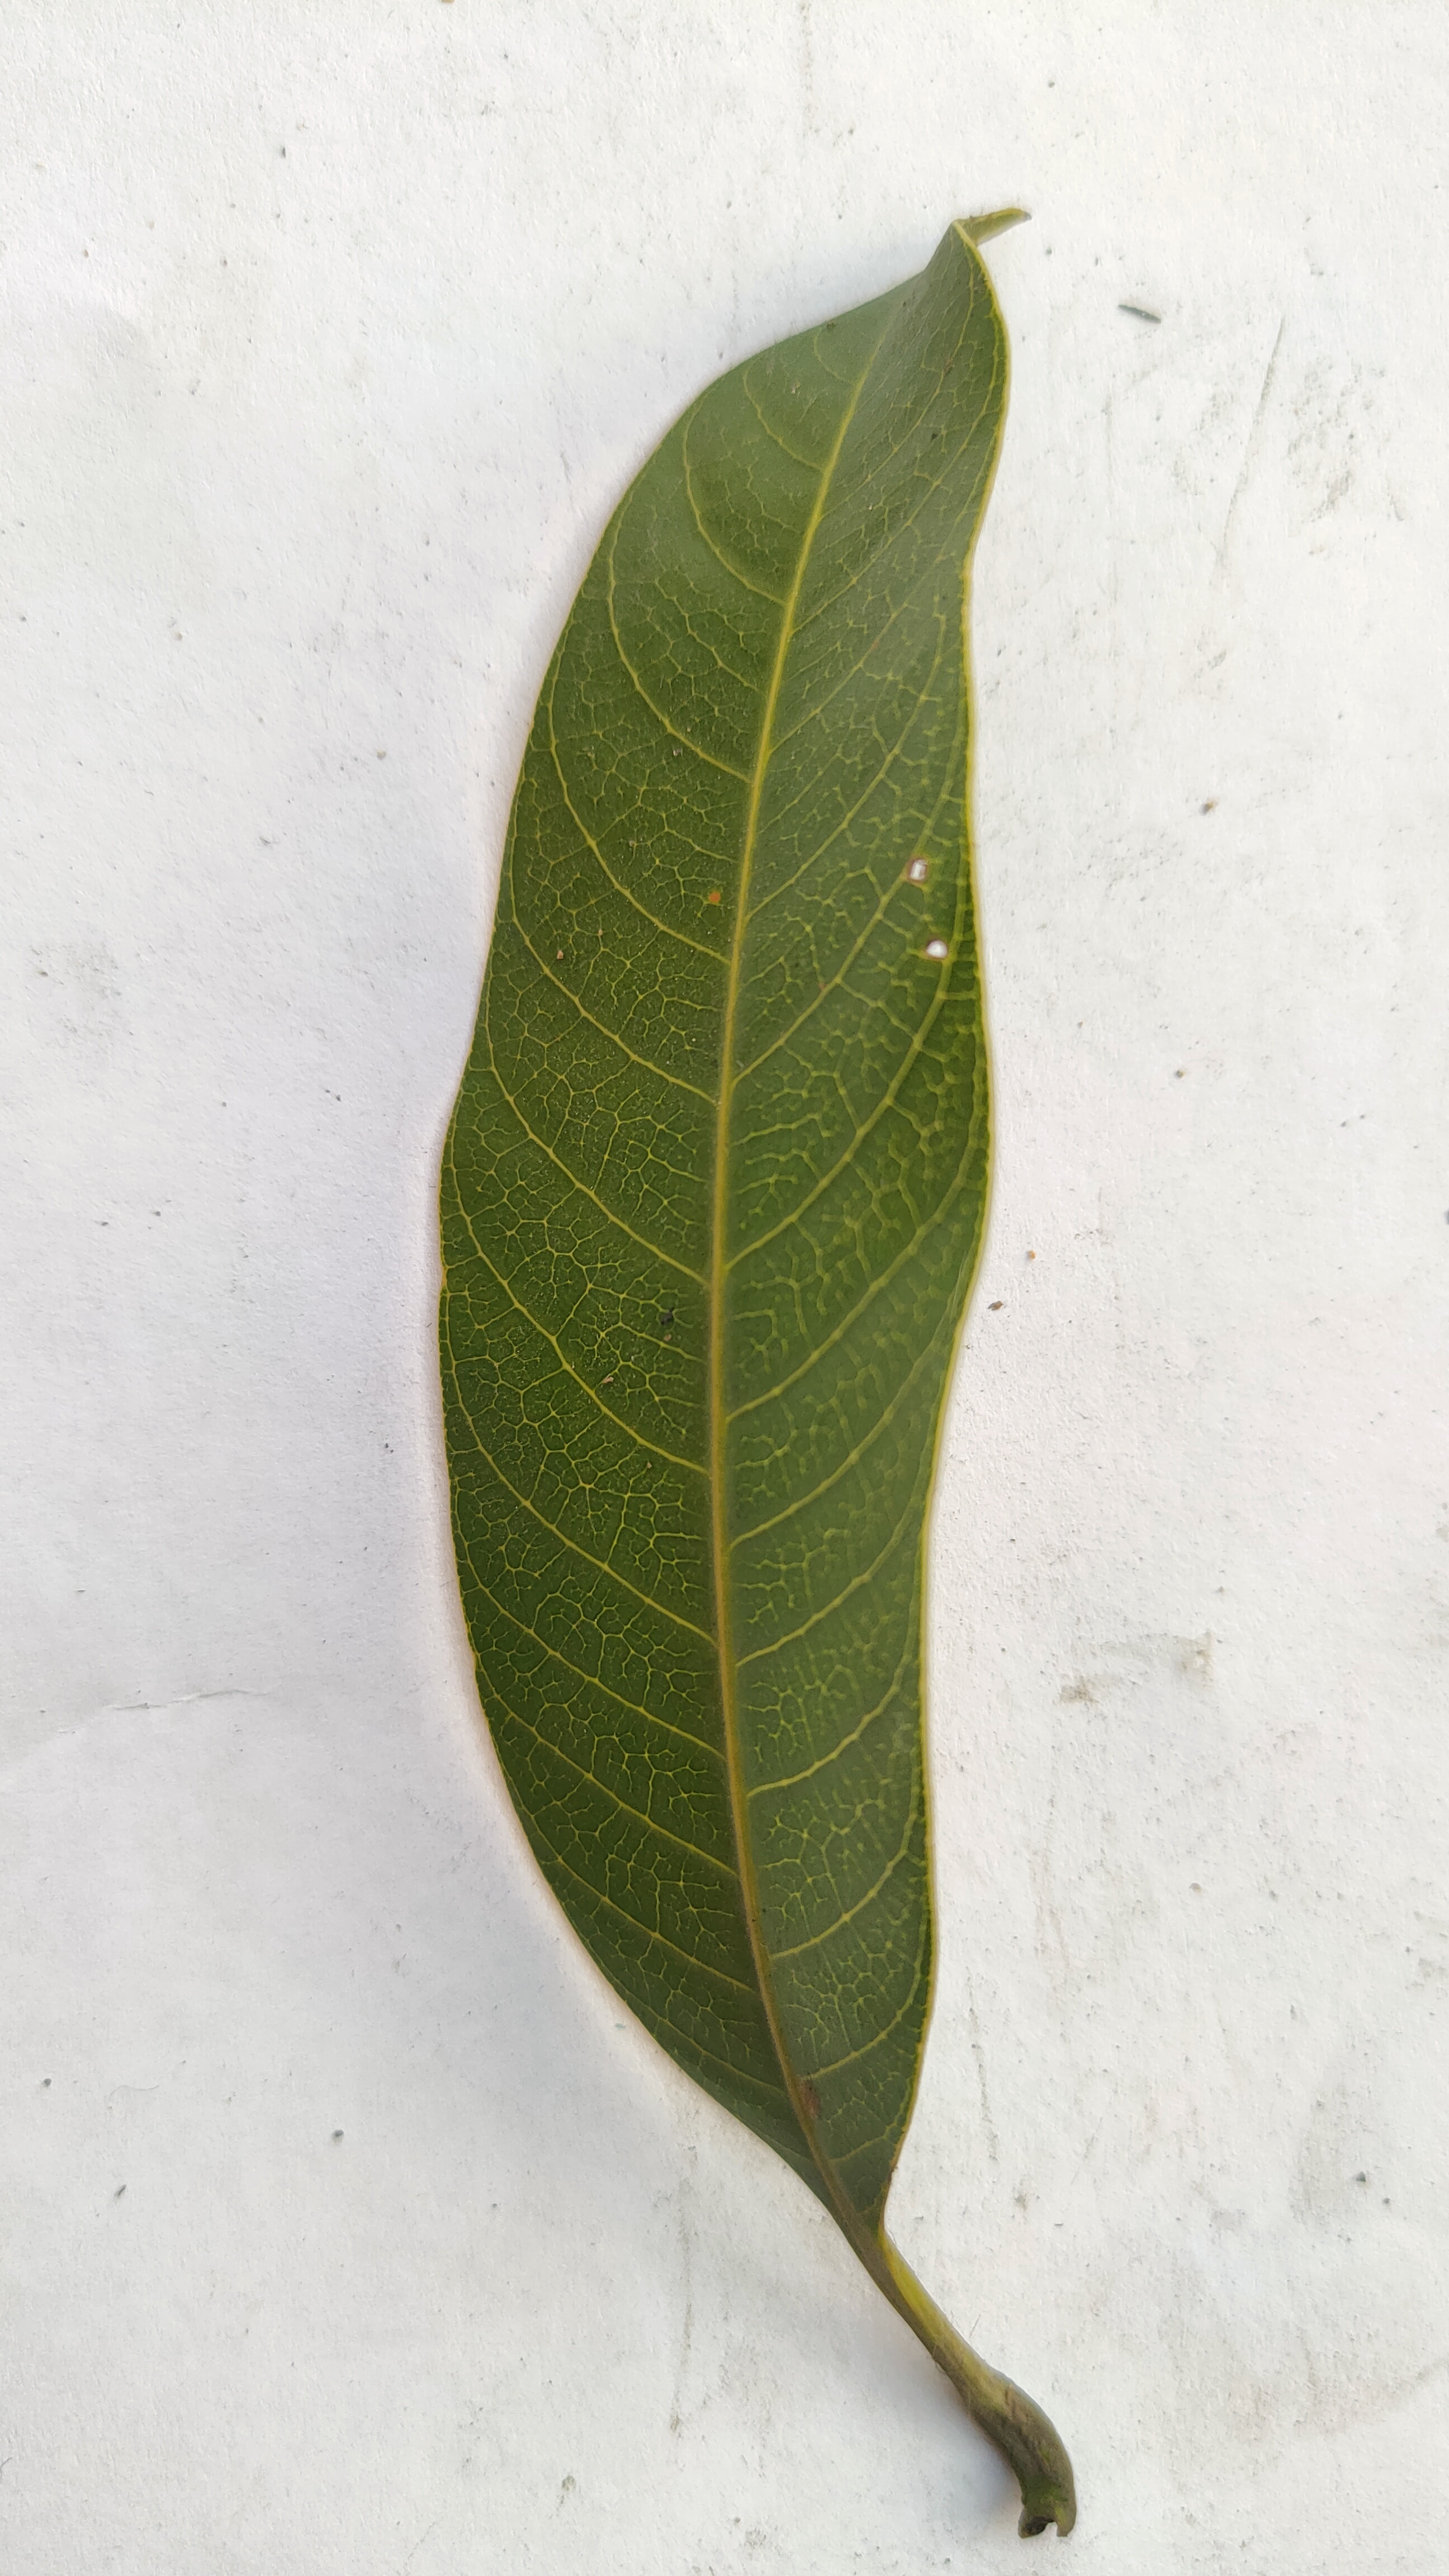
Leaf variety: Mango